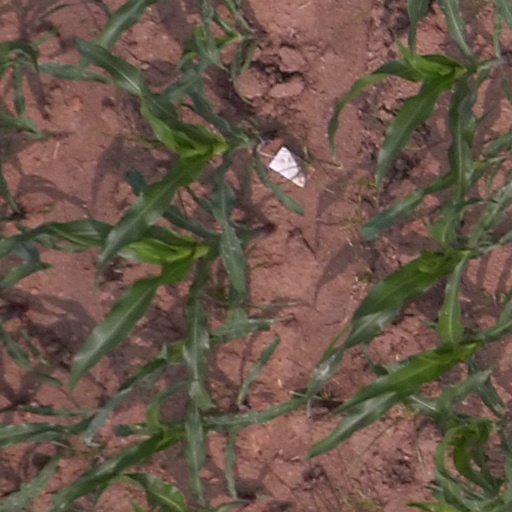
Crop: maize; corn